Cosroe Dusi

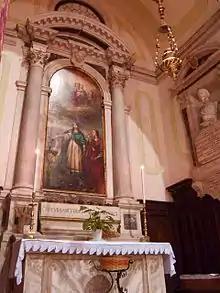
Saints Filomena, Lucy, and Agatha Painting by Cosroe Dusi, San Martino Church

After the Teatro La Fenice burned down in a fire, Dusri was commissioned in 1837–1838 to paint the sipario (main drop-curtain) for the newly rebuilt theater house. The subject of the curtain was, appropriately, the "Apotheosis of the Phoenix", however, by 1854, this curtain was replaced by a more patriotic and nationalistic scene. Drusi also painted screens for the San Samuele theater of Venice and the Nobile theater of Udine. The subject of the latter was "Michelangelo presenting the young Giovanni da Udine to the Duke Gonzaga".